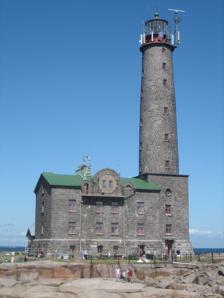
Building: Bengtskär Lighthouse
Country: Unknown
Year built: 1906
Lighthouse in Kimitoön, Finland Lighthouse Bengtskär lighthouse Bengtskär The lighthouse in 2009 Location Bengtskär , Dragsfjärd , Kimitoön , Finland Coordinates 59°43′24″N 22°29′57″E / 59.723436°N 22.499276°E / 59.723436; 22.499276 Tower Constructed 1906 Construction granite (tower), brick Automated 1968 Height 45.8 m (150 ft) Shape cylindrical tower with balcony and lantern attached to 3-1/2-story keeper's house Markings grey (tower), green (lantern), red (balcony) Power source kerosene, acetylene, wind turbine Operator University of Turku Heritage Cultural Heritage Site of National Significance Light First lit 19 December 1906 Focal height 51 m (167 ft) Range 10 nmi (19 km; 12 mi) Characteristic Fl(3) W 20s (1994–) Bengtskär Lighthouse by night Bengtskär Lighthouse is located in the Archipelago Sea about 25 kilometers south west of Hanko , Finland . The lighthouse was built in 1906 on the Bengtskär skerry where it rises 52 meters above sea level and is the highest one in the Nordic countries . The lighthouse had been planned for some time, but after the steamer s/s Helsingfors ran aground in 1905 in the vicinity en route from Lübeck to Helsinki resulting in several crew members trapped and drowned on board, the project gained urgency and was completed during the following year. Soviet troops stationed in Hanko during the Continuation War , disturbed by a Finnish observation post in the light house tried to blow up and destroy the lighthouse during the Battle of Bengtskär in 1941. These days Bengtskär Lighthouse is a popular tourist destination and is visited annually by roughly 13,000 to 15,000 tourists. There are some hotel rooms, and a sauna made of granite . See also Finland portal Battle of Bengtskär References